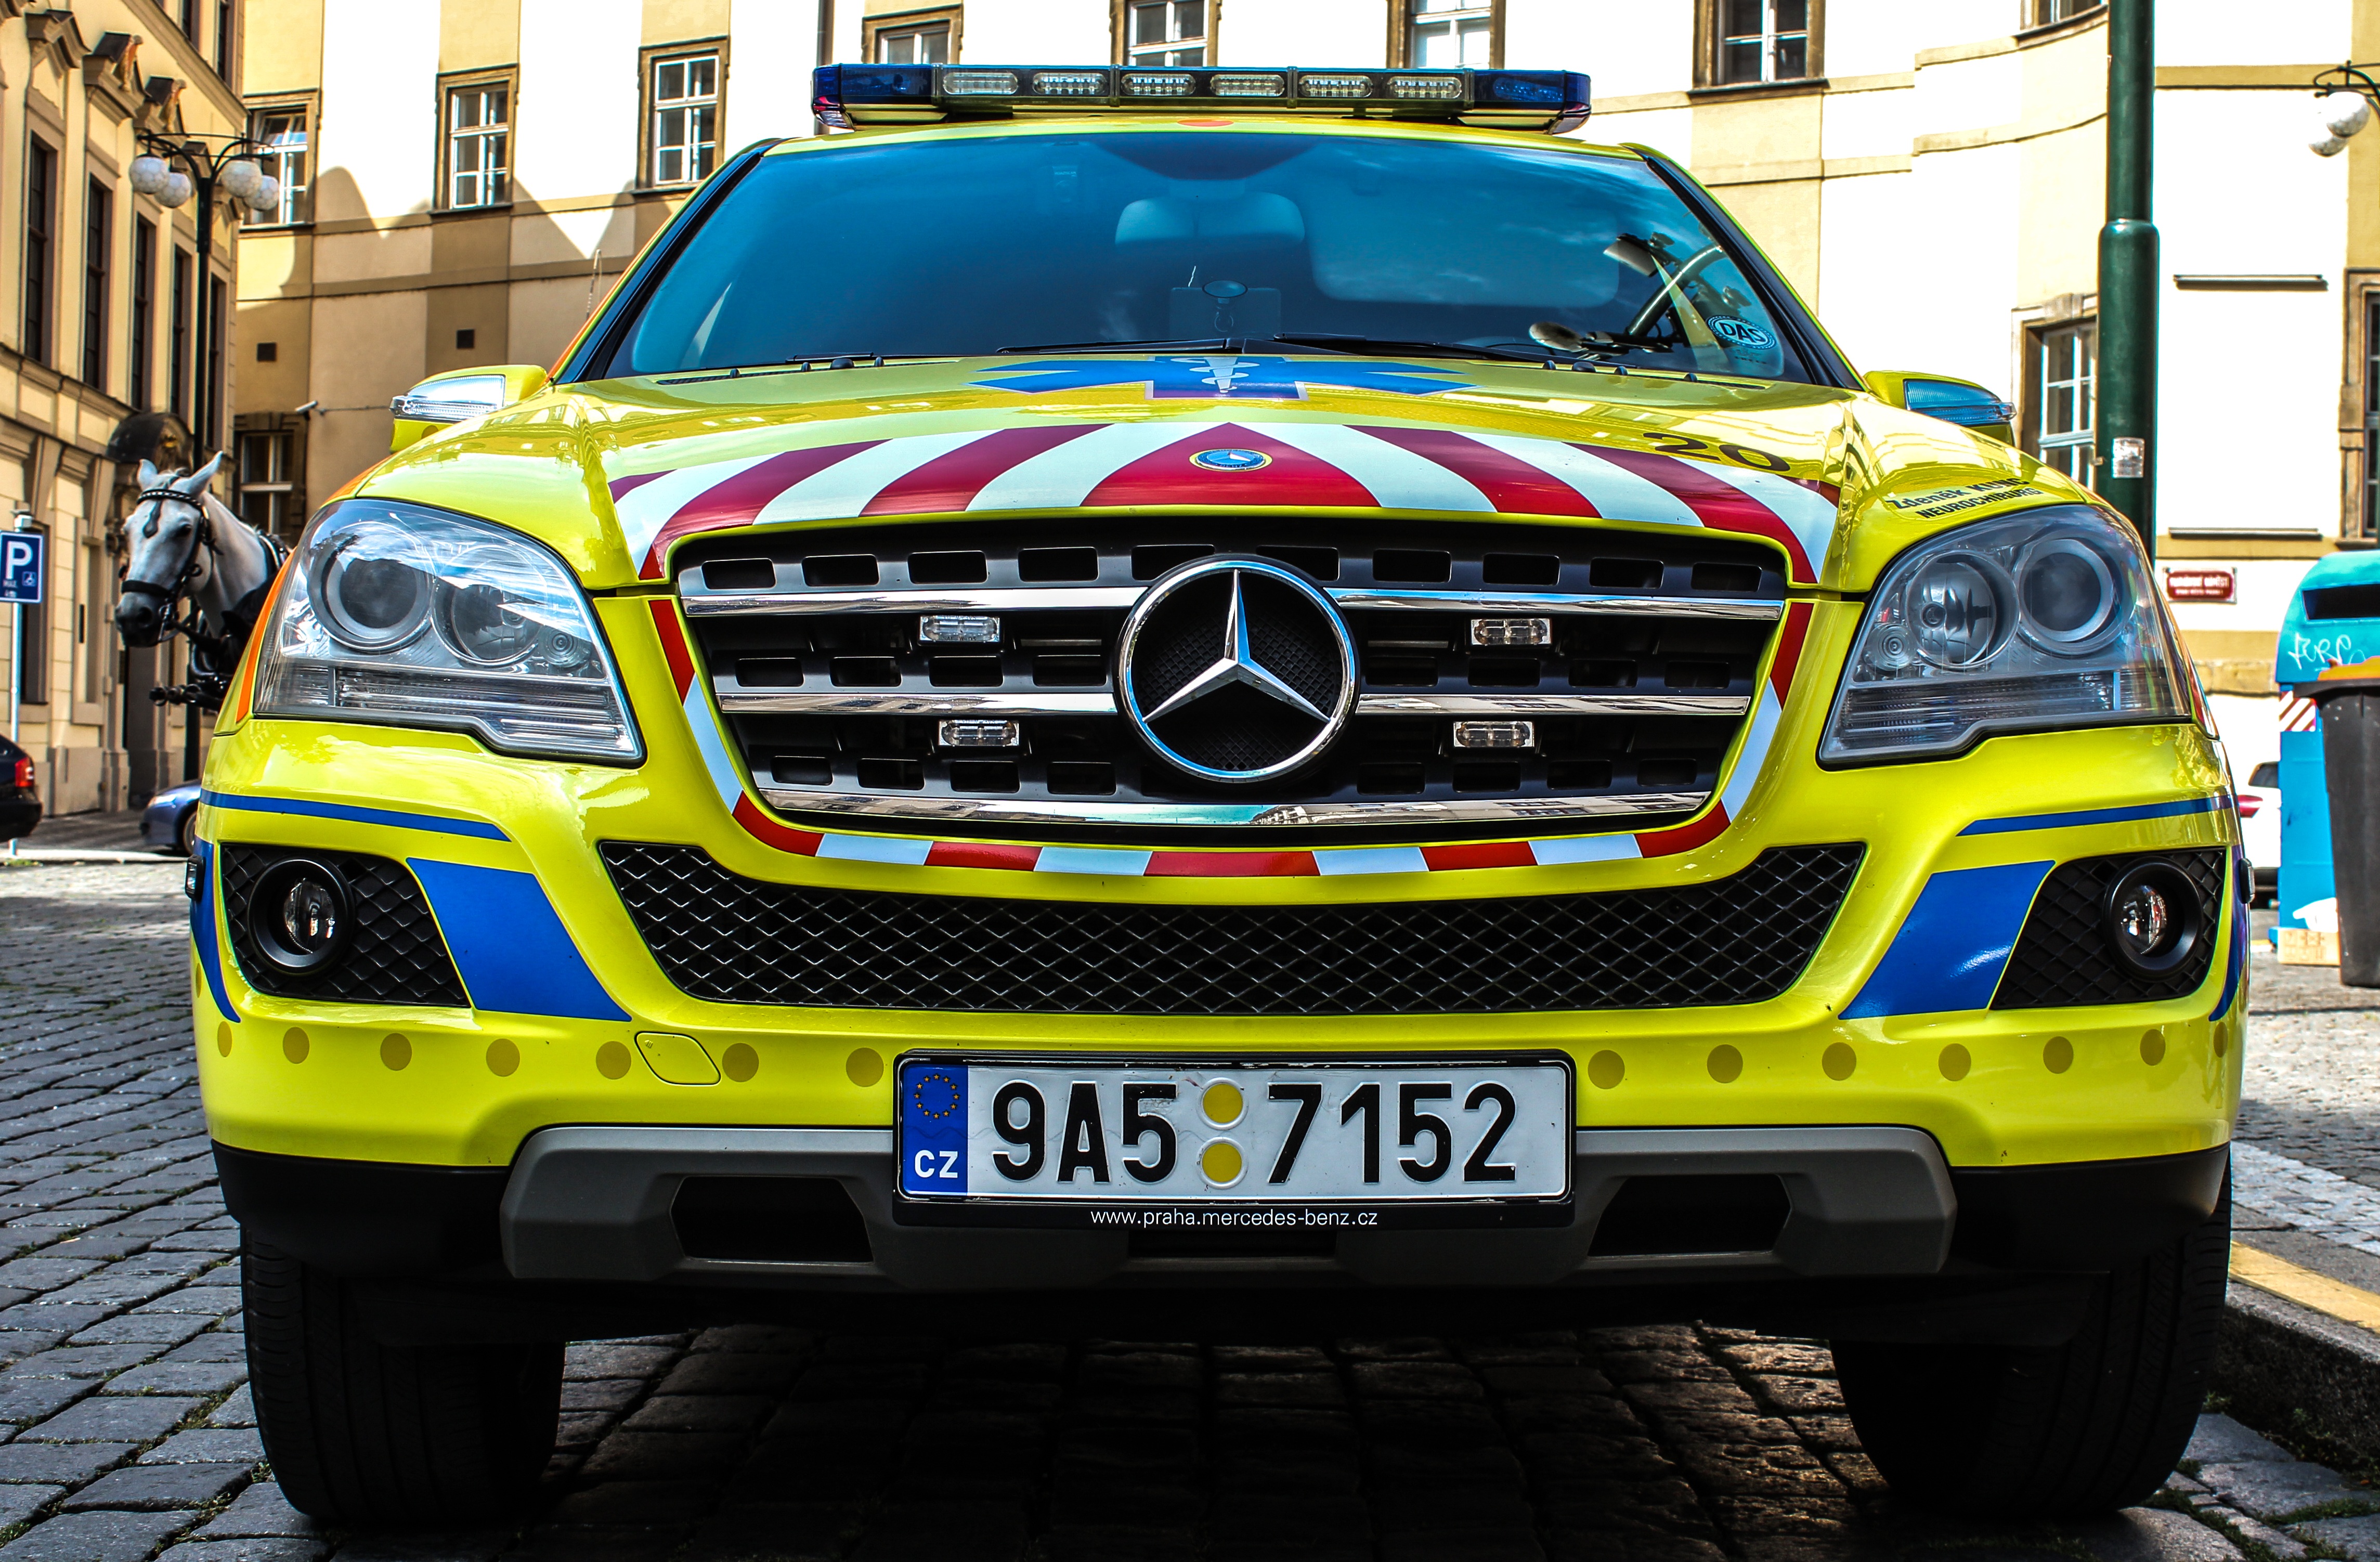
car, wheel, vehicle, auto, yellow, motor vehicle, bumper, doctor, mercedes benz, ambulance, rescuer, sport utility vehicle, land vehicle, automobile make, automotive exterior, automotive design, luxury vehicle, crossover suv, mercedes benz m class, mercedes benz glk class, mercedes benz gl class